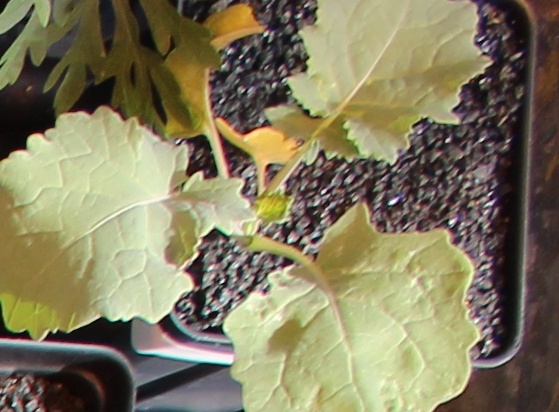
Label: Canola